Universe (Exo song)

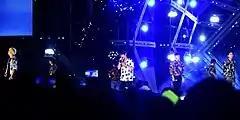
Exo performing "Universe" at the 2018 Incheon Airport Sky Festival

Exo performed "Universe" for the first time on December 31 on MBC's year-end show, MBC Gayo Daejejeon. The song was also performed during Nature Republic's Green Nature Exo Fan Festival on February 3, 2018.